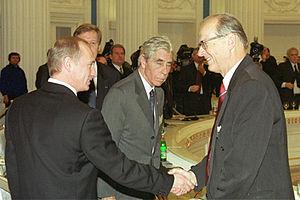
Luzius Wildhaber, né le 18 janvier 1937 à Bâle et mort le 21 juillet 2020, est un juriste suisse, président de la Cour européenne des droits de l'homme du 1ᵉʳ novembre 1998 au 18 janvier 2007.